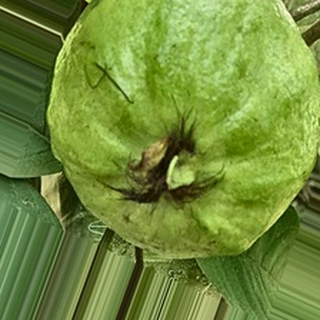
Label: healthy_guava